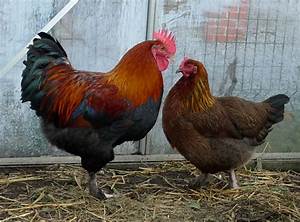
Label: gallina